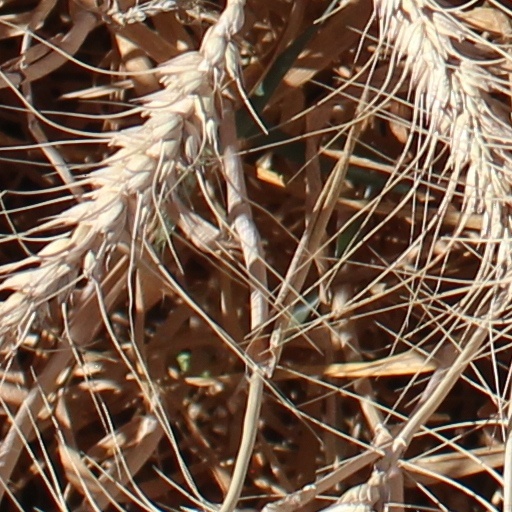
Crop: wheat